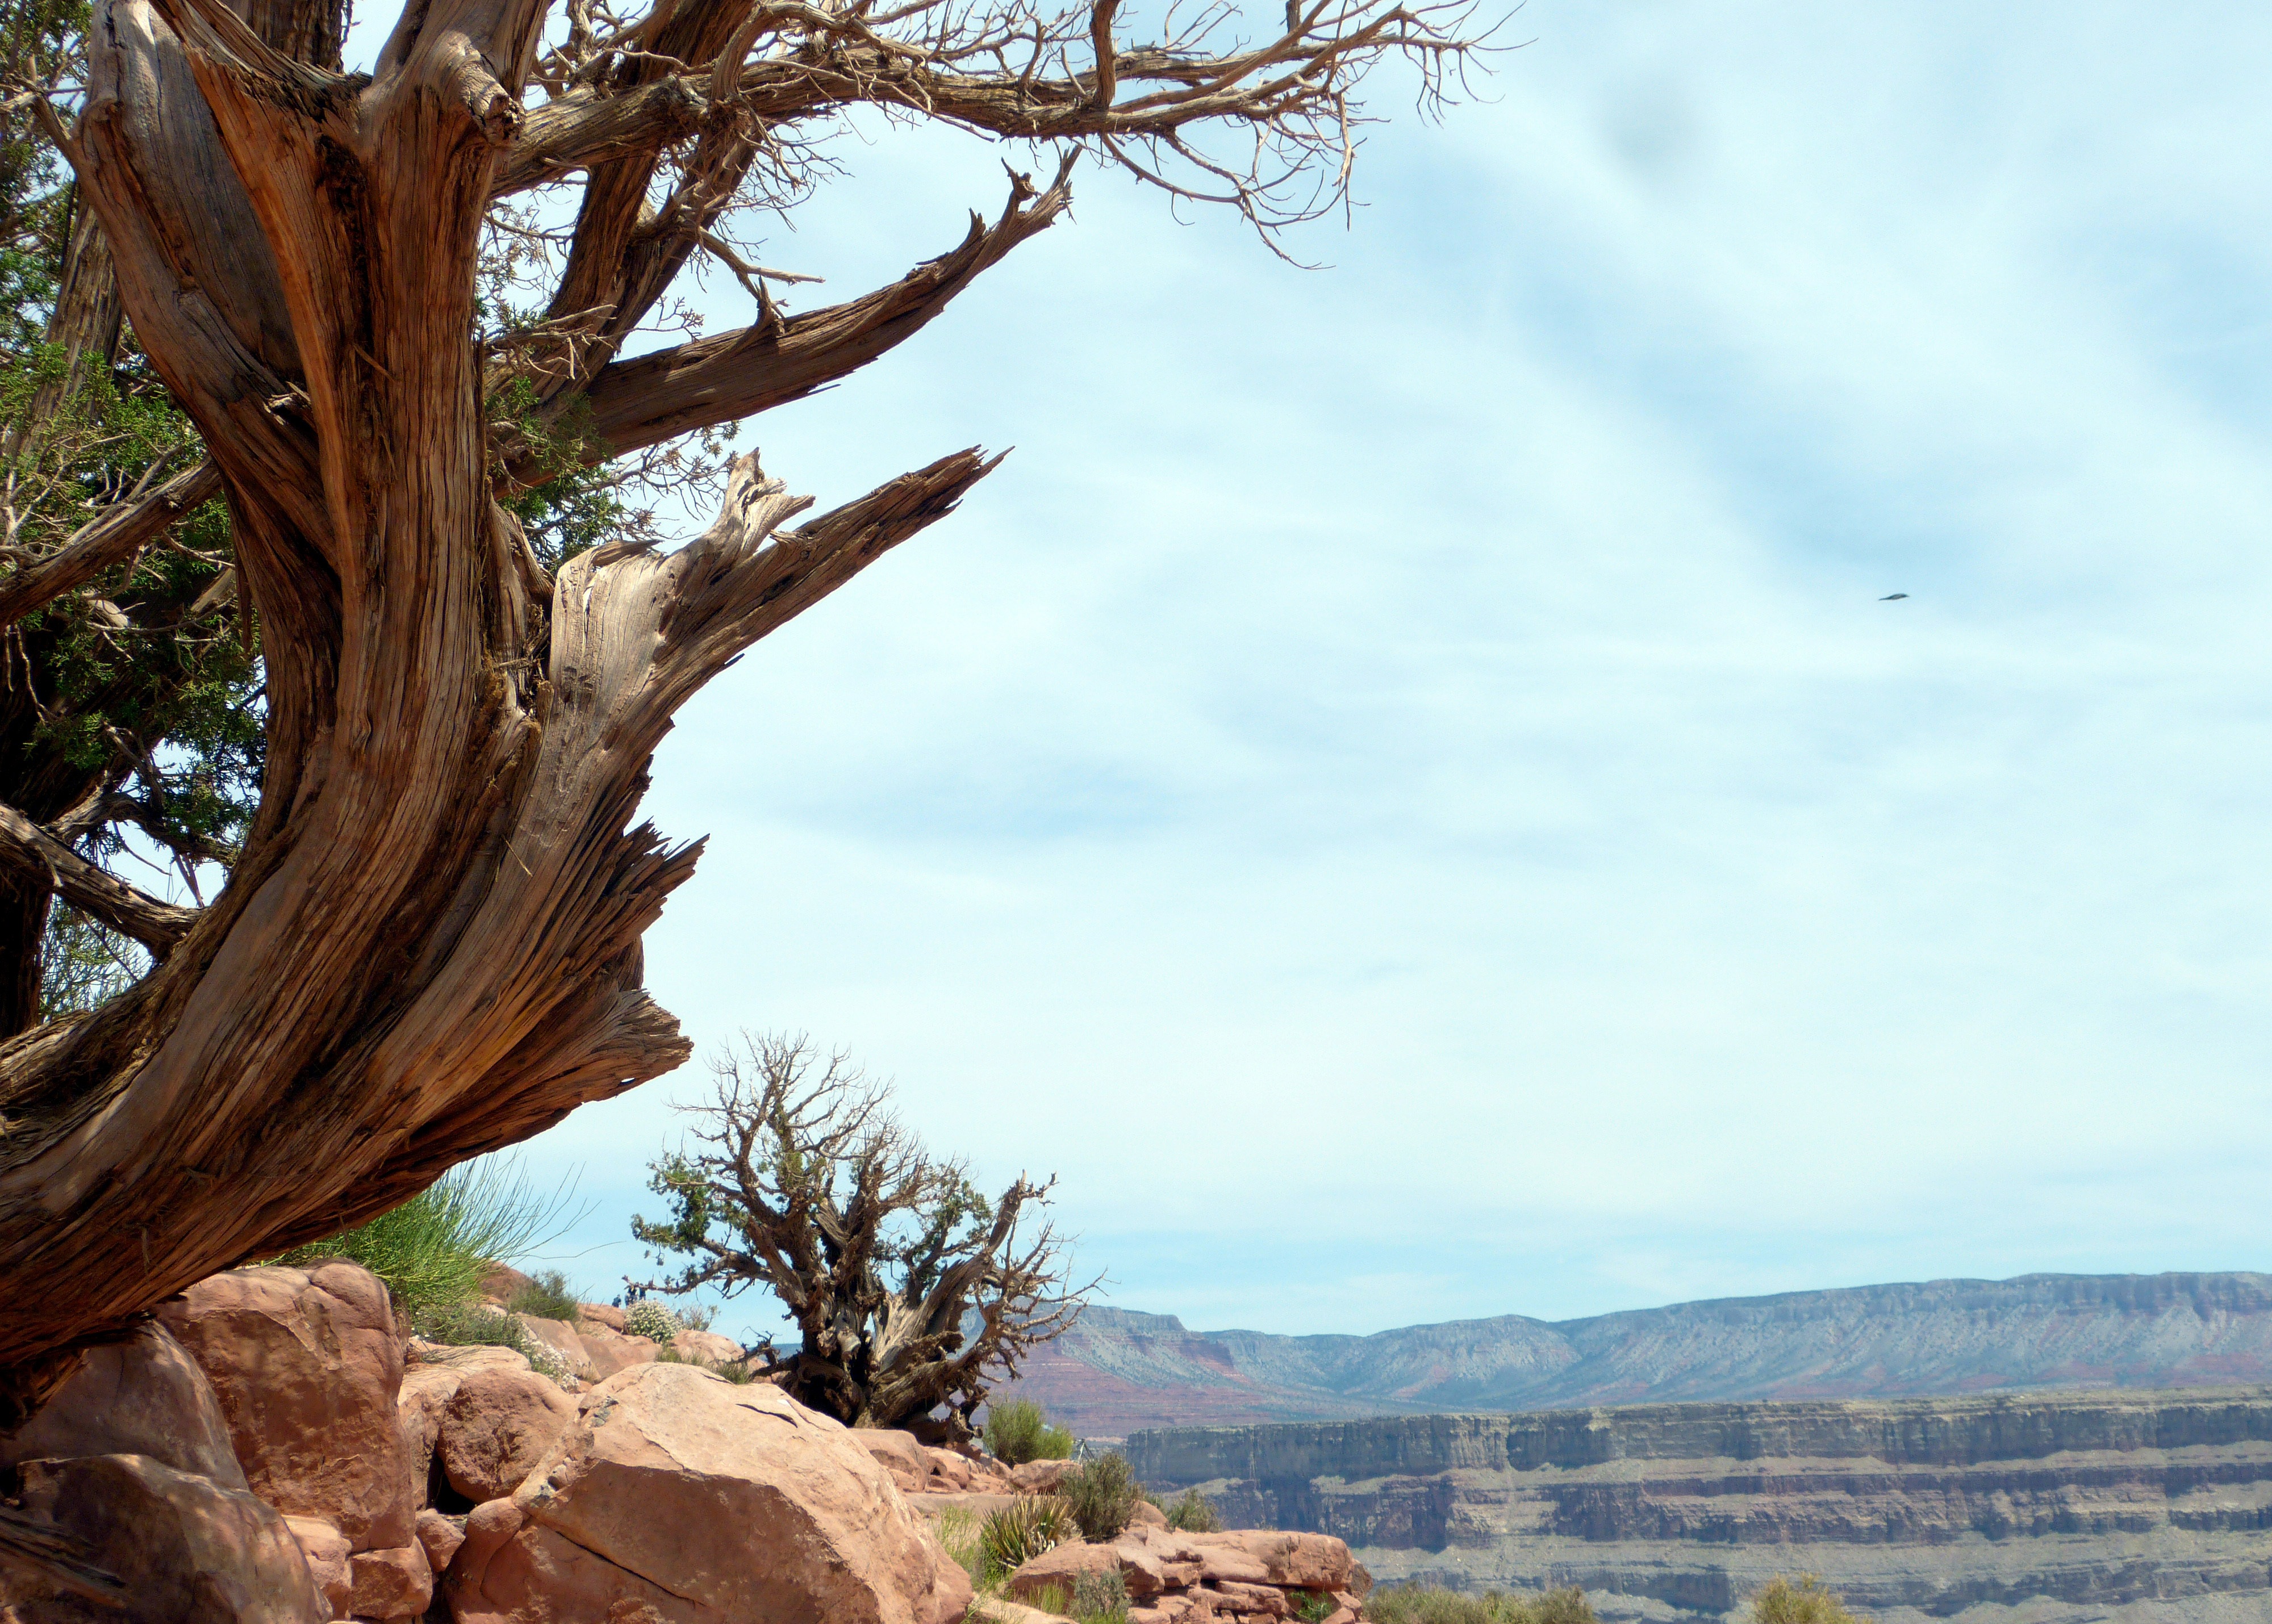
landscape, tree, nature, branch, plant, sky, leaf, flower, gorge, canyon, grand canyon, ledge, national park, mountains, sand stone, woody plant